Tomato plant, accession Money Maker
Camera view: bottom (45 deg); turntable rotation: 240 degrees
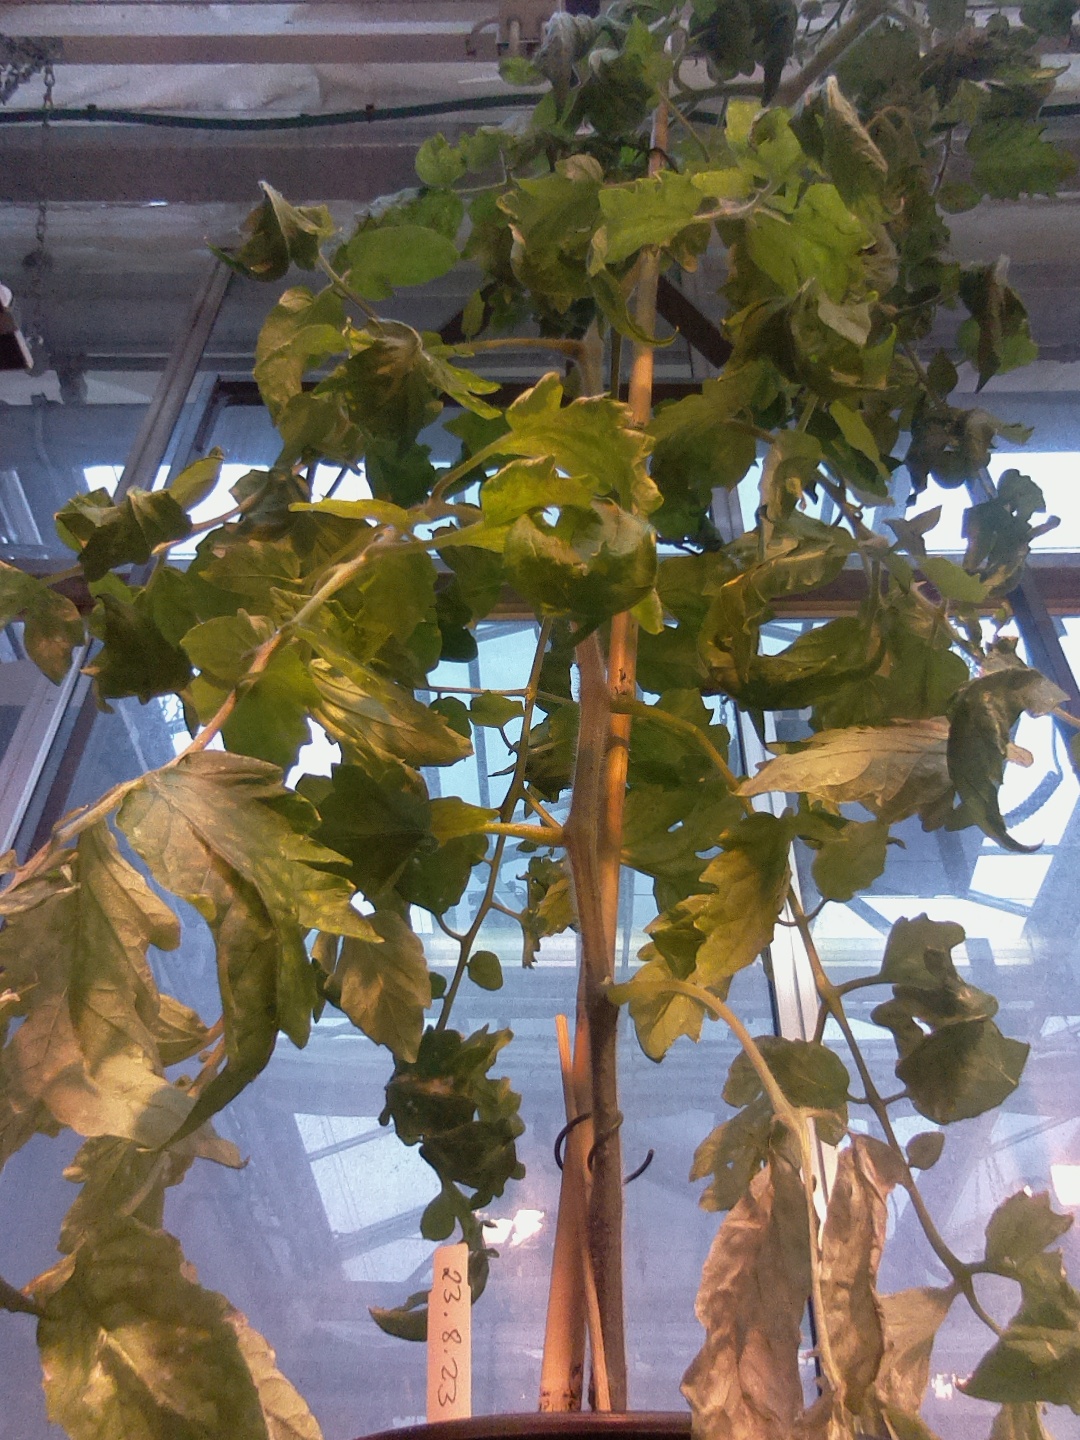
BBCH growth stage 70: Fruits at the main stem or branches visibles